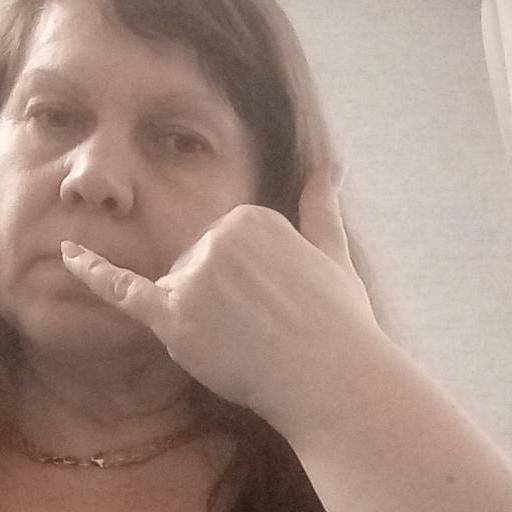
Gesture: call